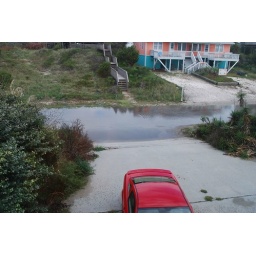
lake in front of house